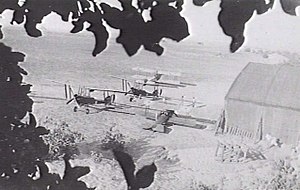
Dødvandet i Sydlige Palæstina / Ekspeditionsstyrkens operationer, april til juni / Bombeangreb fra luften / Ekspeditionsstyrkens luftangreb
No. 1 eskadrille, Australian Flying Corps ved Deir el Belah flyvepladsen i 1917. Flyene er fra venstre en Martinsyde, to B.E.2Eer og en Bristol Scout.
Dødvandet i sydlige Palæstina var en seks måneders periode hvor det britiske egyptiske ekspeditionskorps og den osmanniske hær stod overfor hinanden under 1. Verdenskrig uden at det kom til større slag. De to fjendtlige styrker stod overfor hinanden langs en front, som strakte sig fra Gaza til Beersheba under Sinai og Palæstina-felttoget, hvor ingen af siderne kunne tvinge den anden side til at trække sig tilbage. Dødvandet varede fra efter det britiske nederlag i det andet slag om Gaza i april 1917 til det egyptiske ekspeditionskorps indledte sin offensiv med slaget om Beersheba den 31. oktober 1917.